Frank Kozik

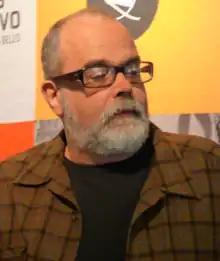
Kozik in 2013

Frank Kozik (January 9, 1962 – May 6, 2023) was an American graphic artist best known for his posters for alternative rock bands. With his prolific output and connections in the music industry, Kozik helped revitalize rock poster art in the late 1980s and 1990s, and was a founder of the modern art print scene. His album cover work included the bands Queens of the Stone Age and the Offspring. With his artistic versatility, he was also a pioneer in the designer toy movement, and later became the creative director of Kidrobot.